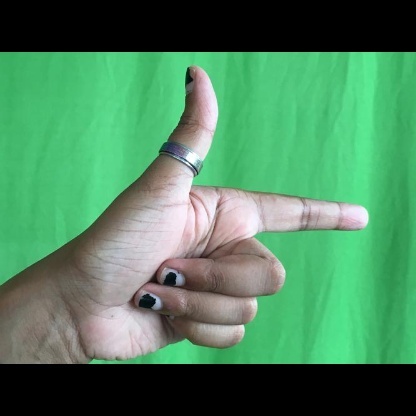
Mudra: Chandrakala